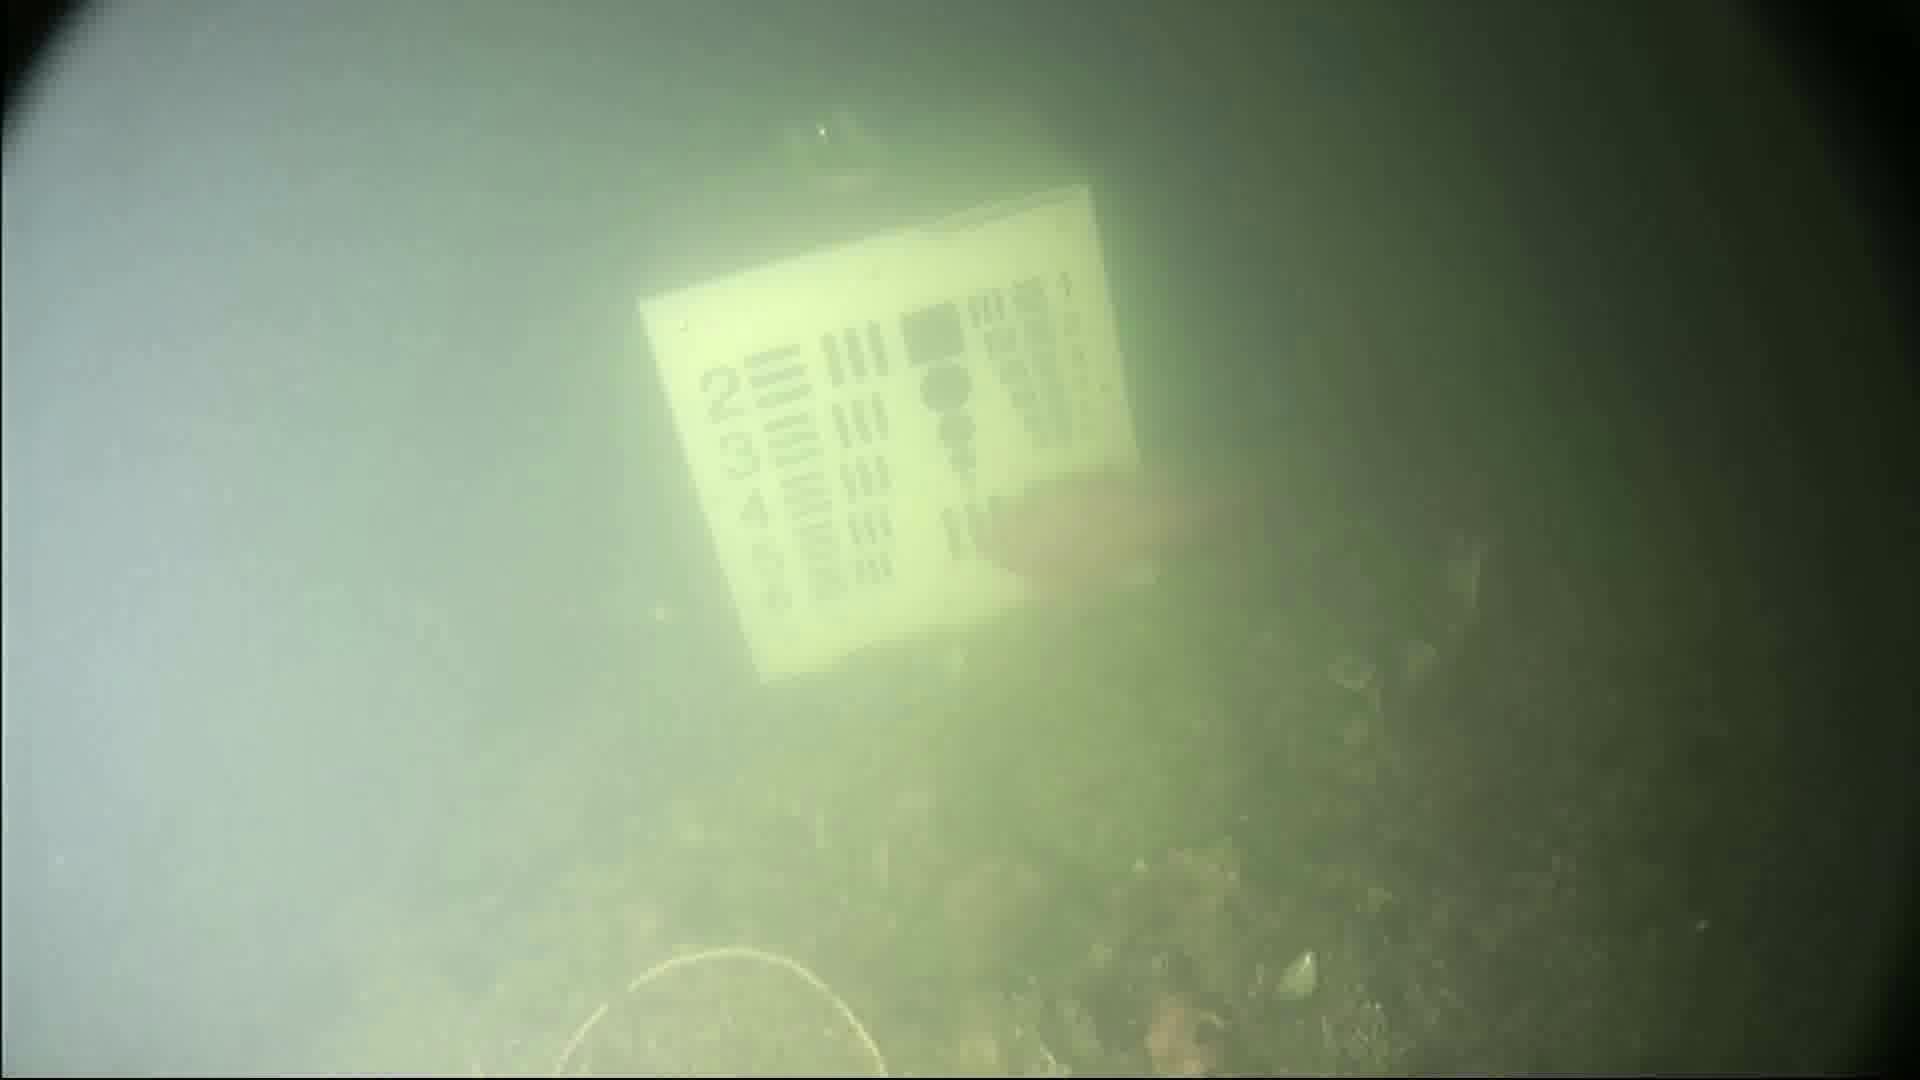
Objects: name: fish